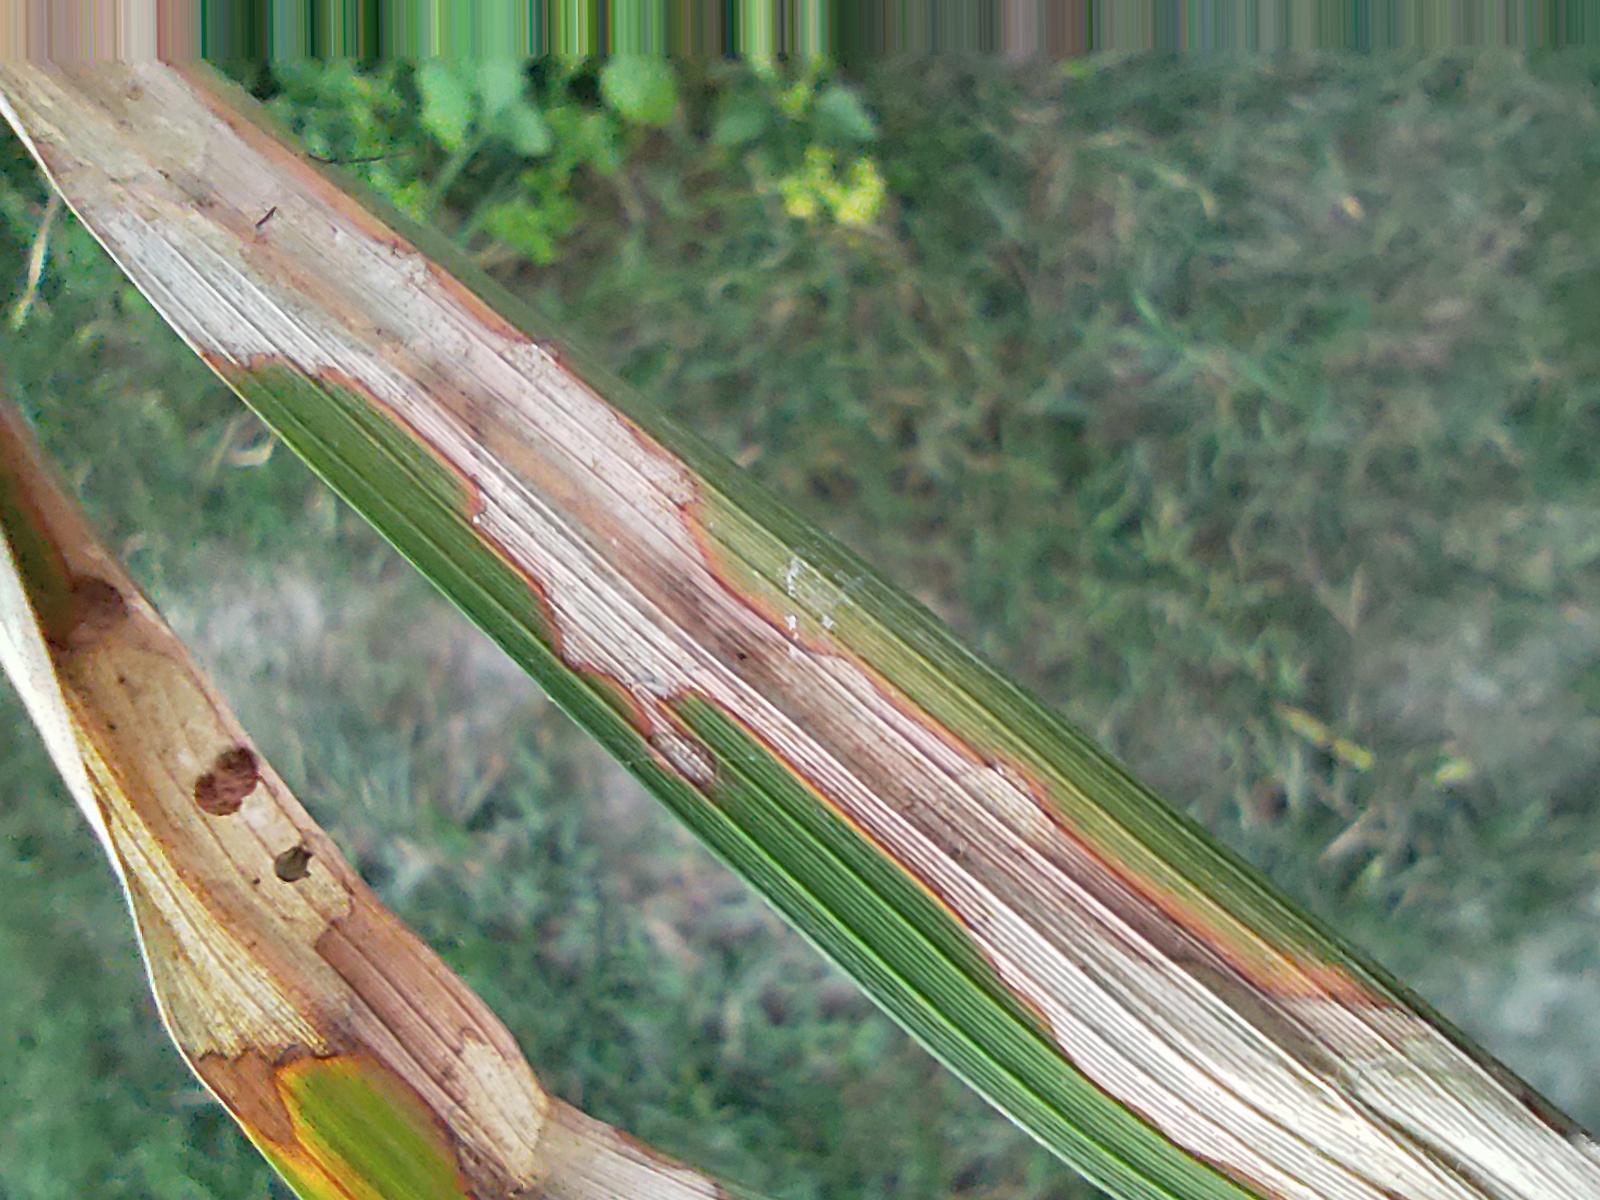
Nhãn: Bệnh Đốm Vằn ( Khô vằn ) ( Sheath Blight )